Carmella (wrestler)

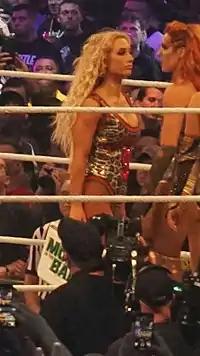
Carmella with the Money in the Bank briefcase in 2017

Towards the end of her title reign, Carmella was placed in a storyline with R-Truth, after the latter implied that he wants a "title match by pinning her" (similar to Becky Lynch and Charlotte Flair's title opportunities). On the September 4 episode of "SmackDown Live", Carmella turned face, after she agreed to manage Truth for his match with The Miz to avoid Maryse's interference. Shortly after, Carmella started managing Truth and the two were also announced as tag team partners for the upcoming season two of Mixed Match Challenge, calling themselves "The Fabulous Truth". In November, Carmella once again took part of Survivor Series as part Team SmackDown, where she went on to eliminate Tamina before being eliminated by Bayley.